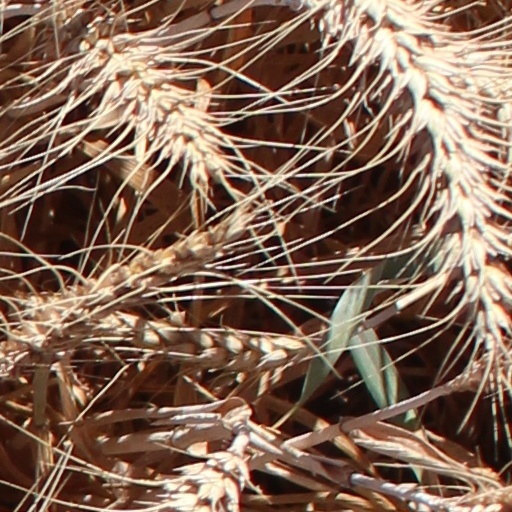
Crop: wheat